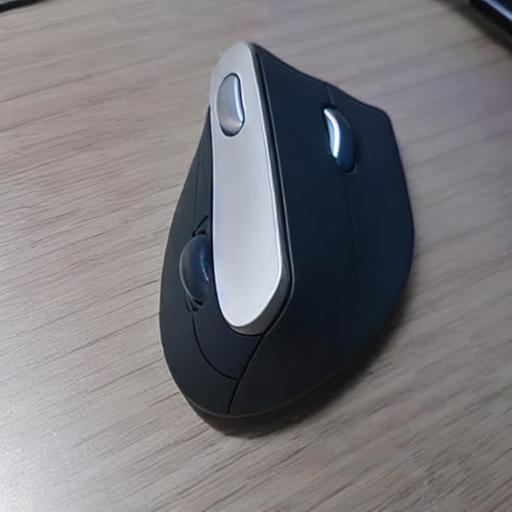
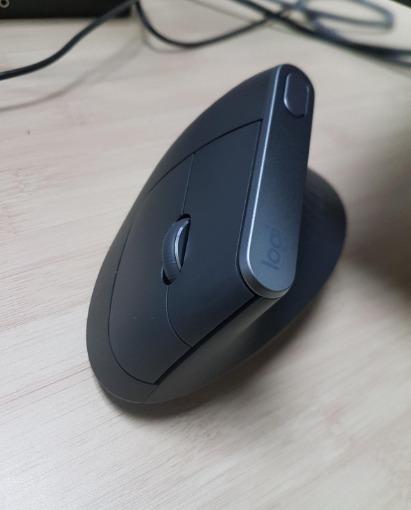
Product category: mouse
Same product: no